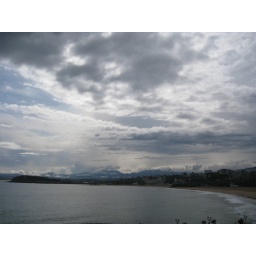
Views along the path to the lighthouse in Santander Spain: The view back toward the beach